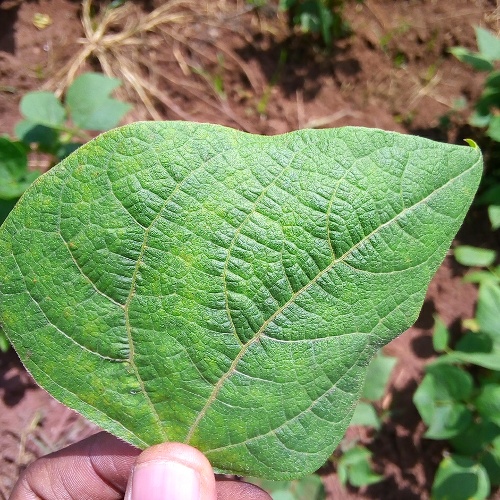
Leaf condition: healthy